The Fortune Teller (Caravaggio)

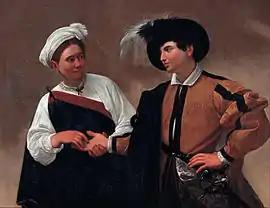
first version

The Fortune Teller is a painting by Italian Baroque artist Michelangelo Merisi da Caravaggio. It exists in two versions, both by Caravaggio, the first from c. 1594 (now in the Musei Capitolini in Rome), the second from c. 1595 (which is in the Louvre museum, Paris). The dates in both cases are disputed.